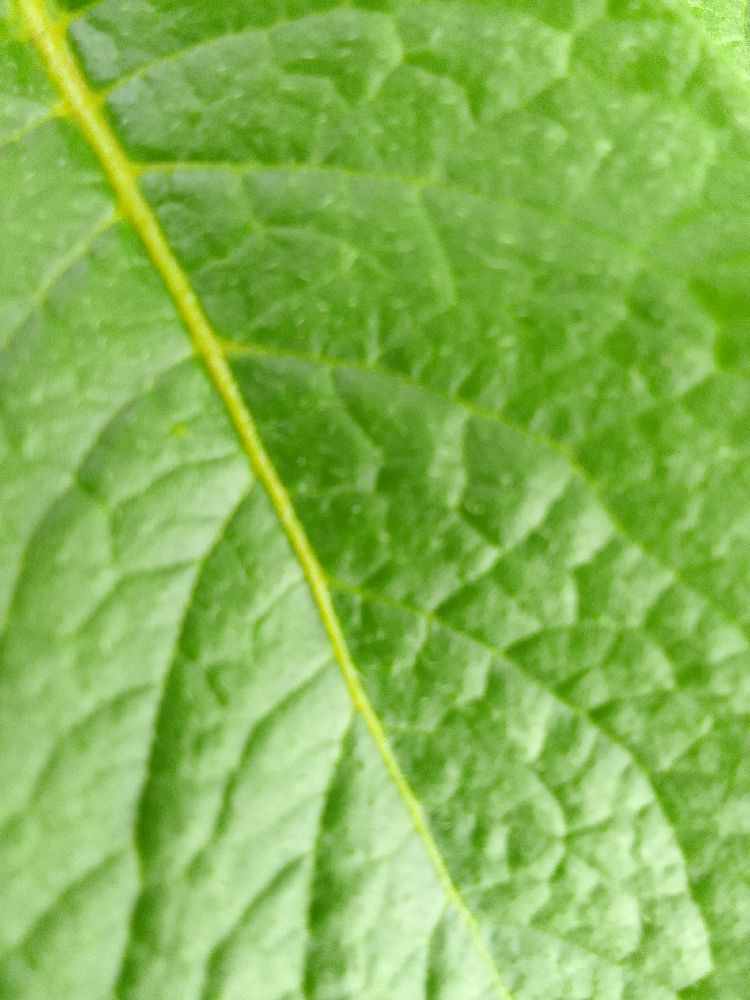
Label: Healthy